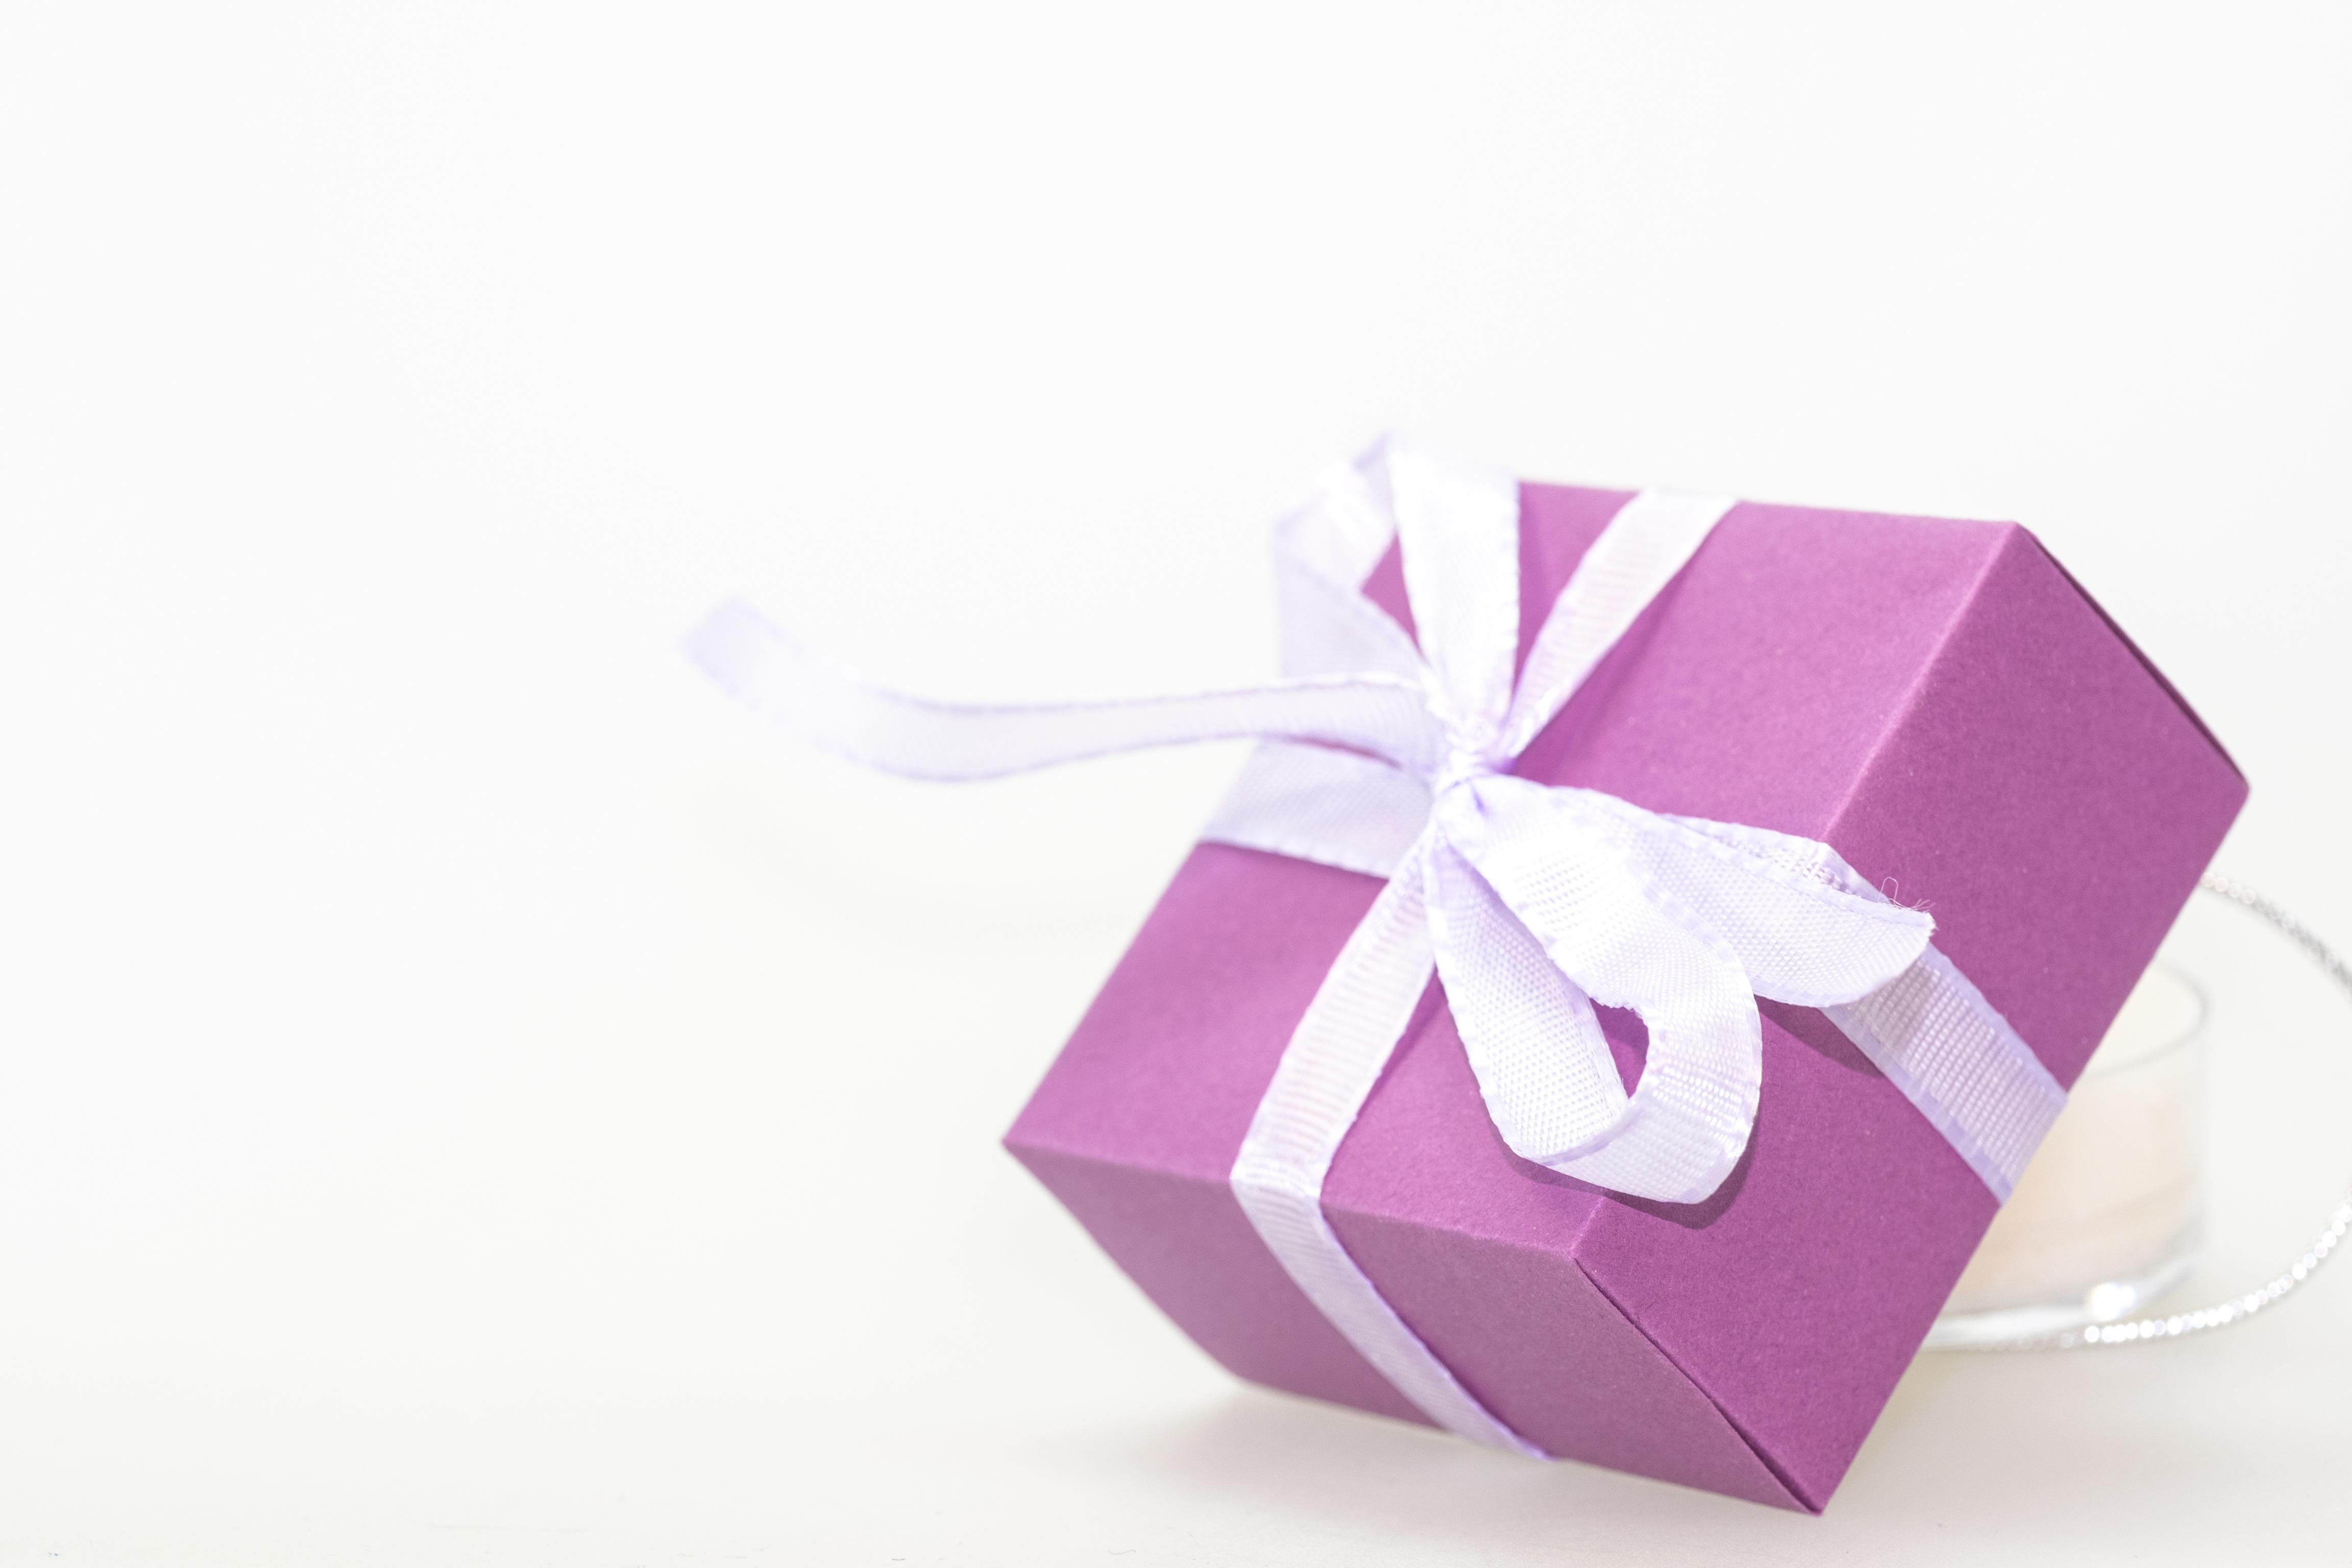
purple, petal, gift, decoration, pink, christmas, package, advent, christmas decoration, gifts, art, festival, violet, consume, magenta, packaging, xmas, birthday, loop, made, packed, give, greetings, surprise, origami, gift packaging, merry christmas, christmas shopping